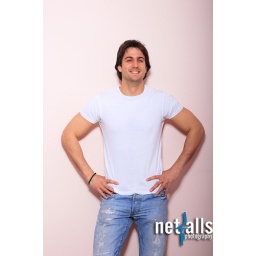
portrait of a young man blue jeans and white tshirt over light wall